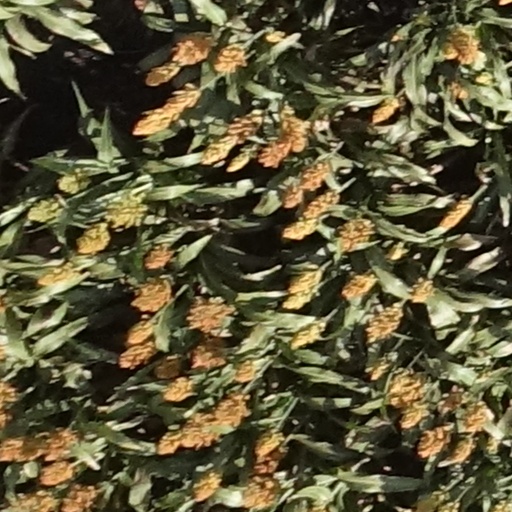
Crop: sorghum